Larry Jansen

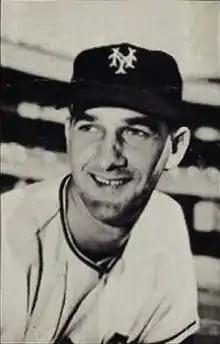
Jansen in 1953

Lawrence Joseph Jansen (July 16, 1920 – October 10, 2009) was an American right-handed pitcher and coach in Major League Baseball. A native of Oregon, he played minor league baseball in the early 1940s before starting his Major League career in 1947 with the New York Giants. Jansen played nine seasons in the big leagues, and was twice an All-Star, winning 122 games in all. He later coached in the Major Leagues and minor leagues. Jansen is a member of the Oregon Sports Hall of Fame and the Pacific Coast League Hall of Fame.